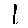
Label: 1